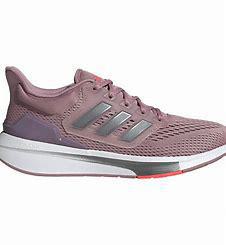
Brand: Adidas
Model: EQ21 Run